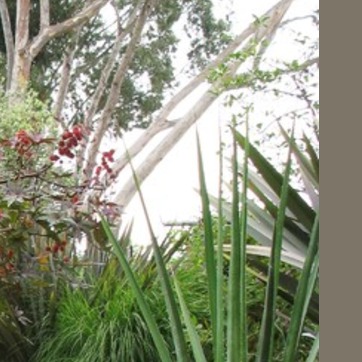
Material: sky